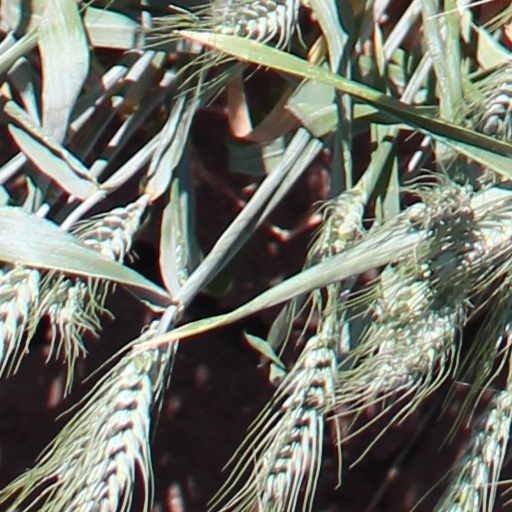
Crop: wheat